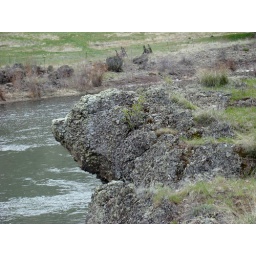
Like looking at the clouds. I see the head of a bear in the rock formation in this one!